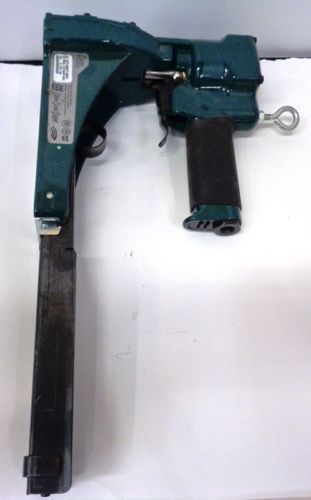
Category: stapler